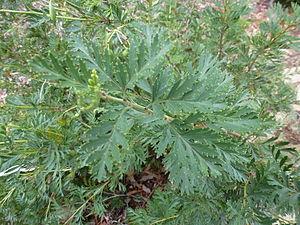
Lomatia tinctoria est une espèce de plantes dicotylédones de la famille des Proteaceae, endémique de Tasmanie.